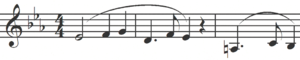
Le concerto pour piano nᵒ 3 en mi bémol majeur de Camille Saint-Saëns fut composé en 1869. Le concerto comporte 3 mouvements. Lorsque le concerto a été créé par Saint-Saëns en personne à Leipzig le 25 novembre 1869, il n'a pas été très bien accueilli, peut-être à cause de ses audaces harmoniques. Le troisième concerto de Saint-Saëns n'est pas aussi souvent joué que le fameux second concerto, le quatrième ou le cinquième concerto, mais il reste une pièce majeure dans le répertoire des concertos pour piano. Il est dédié à Elie Miriam Delaborde, un pianiste que l'on pense être le fils naturel de Charles-Valentin Alkan.